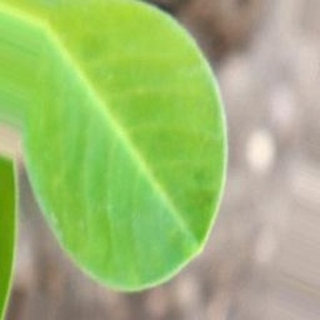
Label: healthy_groundnut